Kōzan-ji

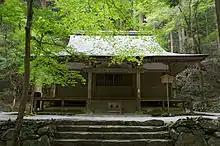
Golden Hall

Jingo-ji houses a diagram of Kōzan-ji that was drawn in 1230, some 20 years after it was constructed. The diagram is registered as an important cultural property, because it shows the original layout of the temple. From the diagram, we know that Kōzan-ji originally consisted of a large gate, a main hall, a three-storied pagoda, a hall dedicated to Amitabha, a hall dedicated to Lohan, a bell tower, a scripture hall, and a Shinto shrine dedicated to the tutelary deity of the area. However, all of these buildings have since been destroyed, except for the scripture hall, which is now known as Sekisui-in.